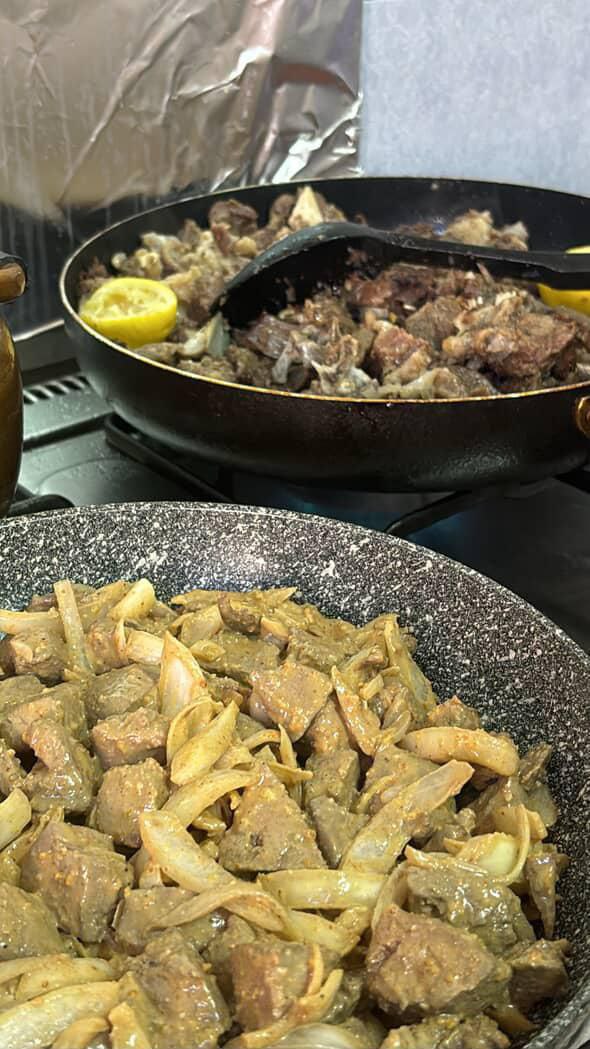
الوصف بالفصحى: لحم متبل على الطريقة السودانية
الوصف بالعامية السودانية: لحمة حقت صاج
التصنيف: Food & Drinks